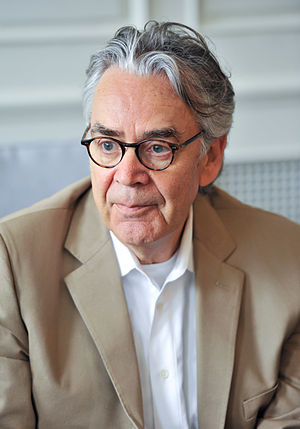
Howard Shore
Howard Shore i 2013.
Howard Leslie Shore er en canadisk komponist af filmmusik. Han er bedst kendt for at have skrevet musikken til filmtrilogien Ringenes Herre, der indbragte ham to oscars for bedste musik for første og tredje del af trilogien.